Locrians

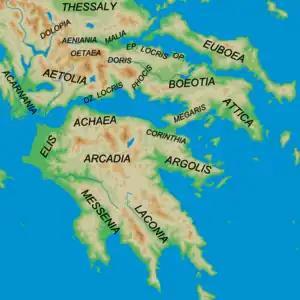
Map showing eastern Opuntian and western Ozolian Locris in Central Greece.

The Locrians ("Lokroi") were an ancient Greek tribe that inhabited the region of Locris in Central Greece, around Parnassus. They spoke the Locrian dialect, a Doric-Northwest dialect, and were closely related to their neighbouring tribes, the Phocians and the Dorians. They were divided into two geographically distinct tribes, the western Ozolians and the eastern Opuntians; their primary towns were Amphissa and Opus respectively, and their most important colony was the city of Epizephyrian Locris in Magna Graecia, which still bears the name "Locri" to this day. Among others, Ajax the Lesser and Patroclus were the most famous Locrian heroes, both distinguished in the Trojan War. Zaleucus from Epizephyrian Locris devised the first written Greek law code, the Locrian code.